Ridge Street Tram Depot

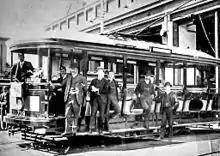

Ridge Street Depot was originally a cable tram depot and winding engine house that opened in 1886. On the conversion to electric operation the depot was extensively rebuilt in 1902 to enlarge the tram shed to twelve roads.